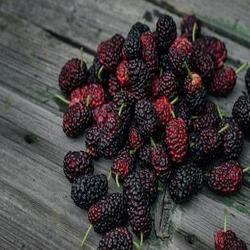
Label: Blackberry